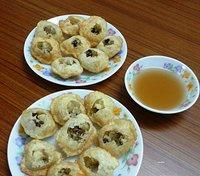
Dish: paani_puri